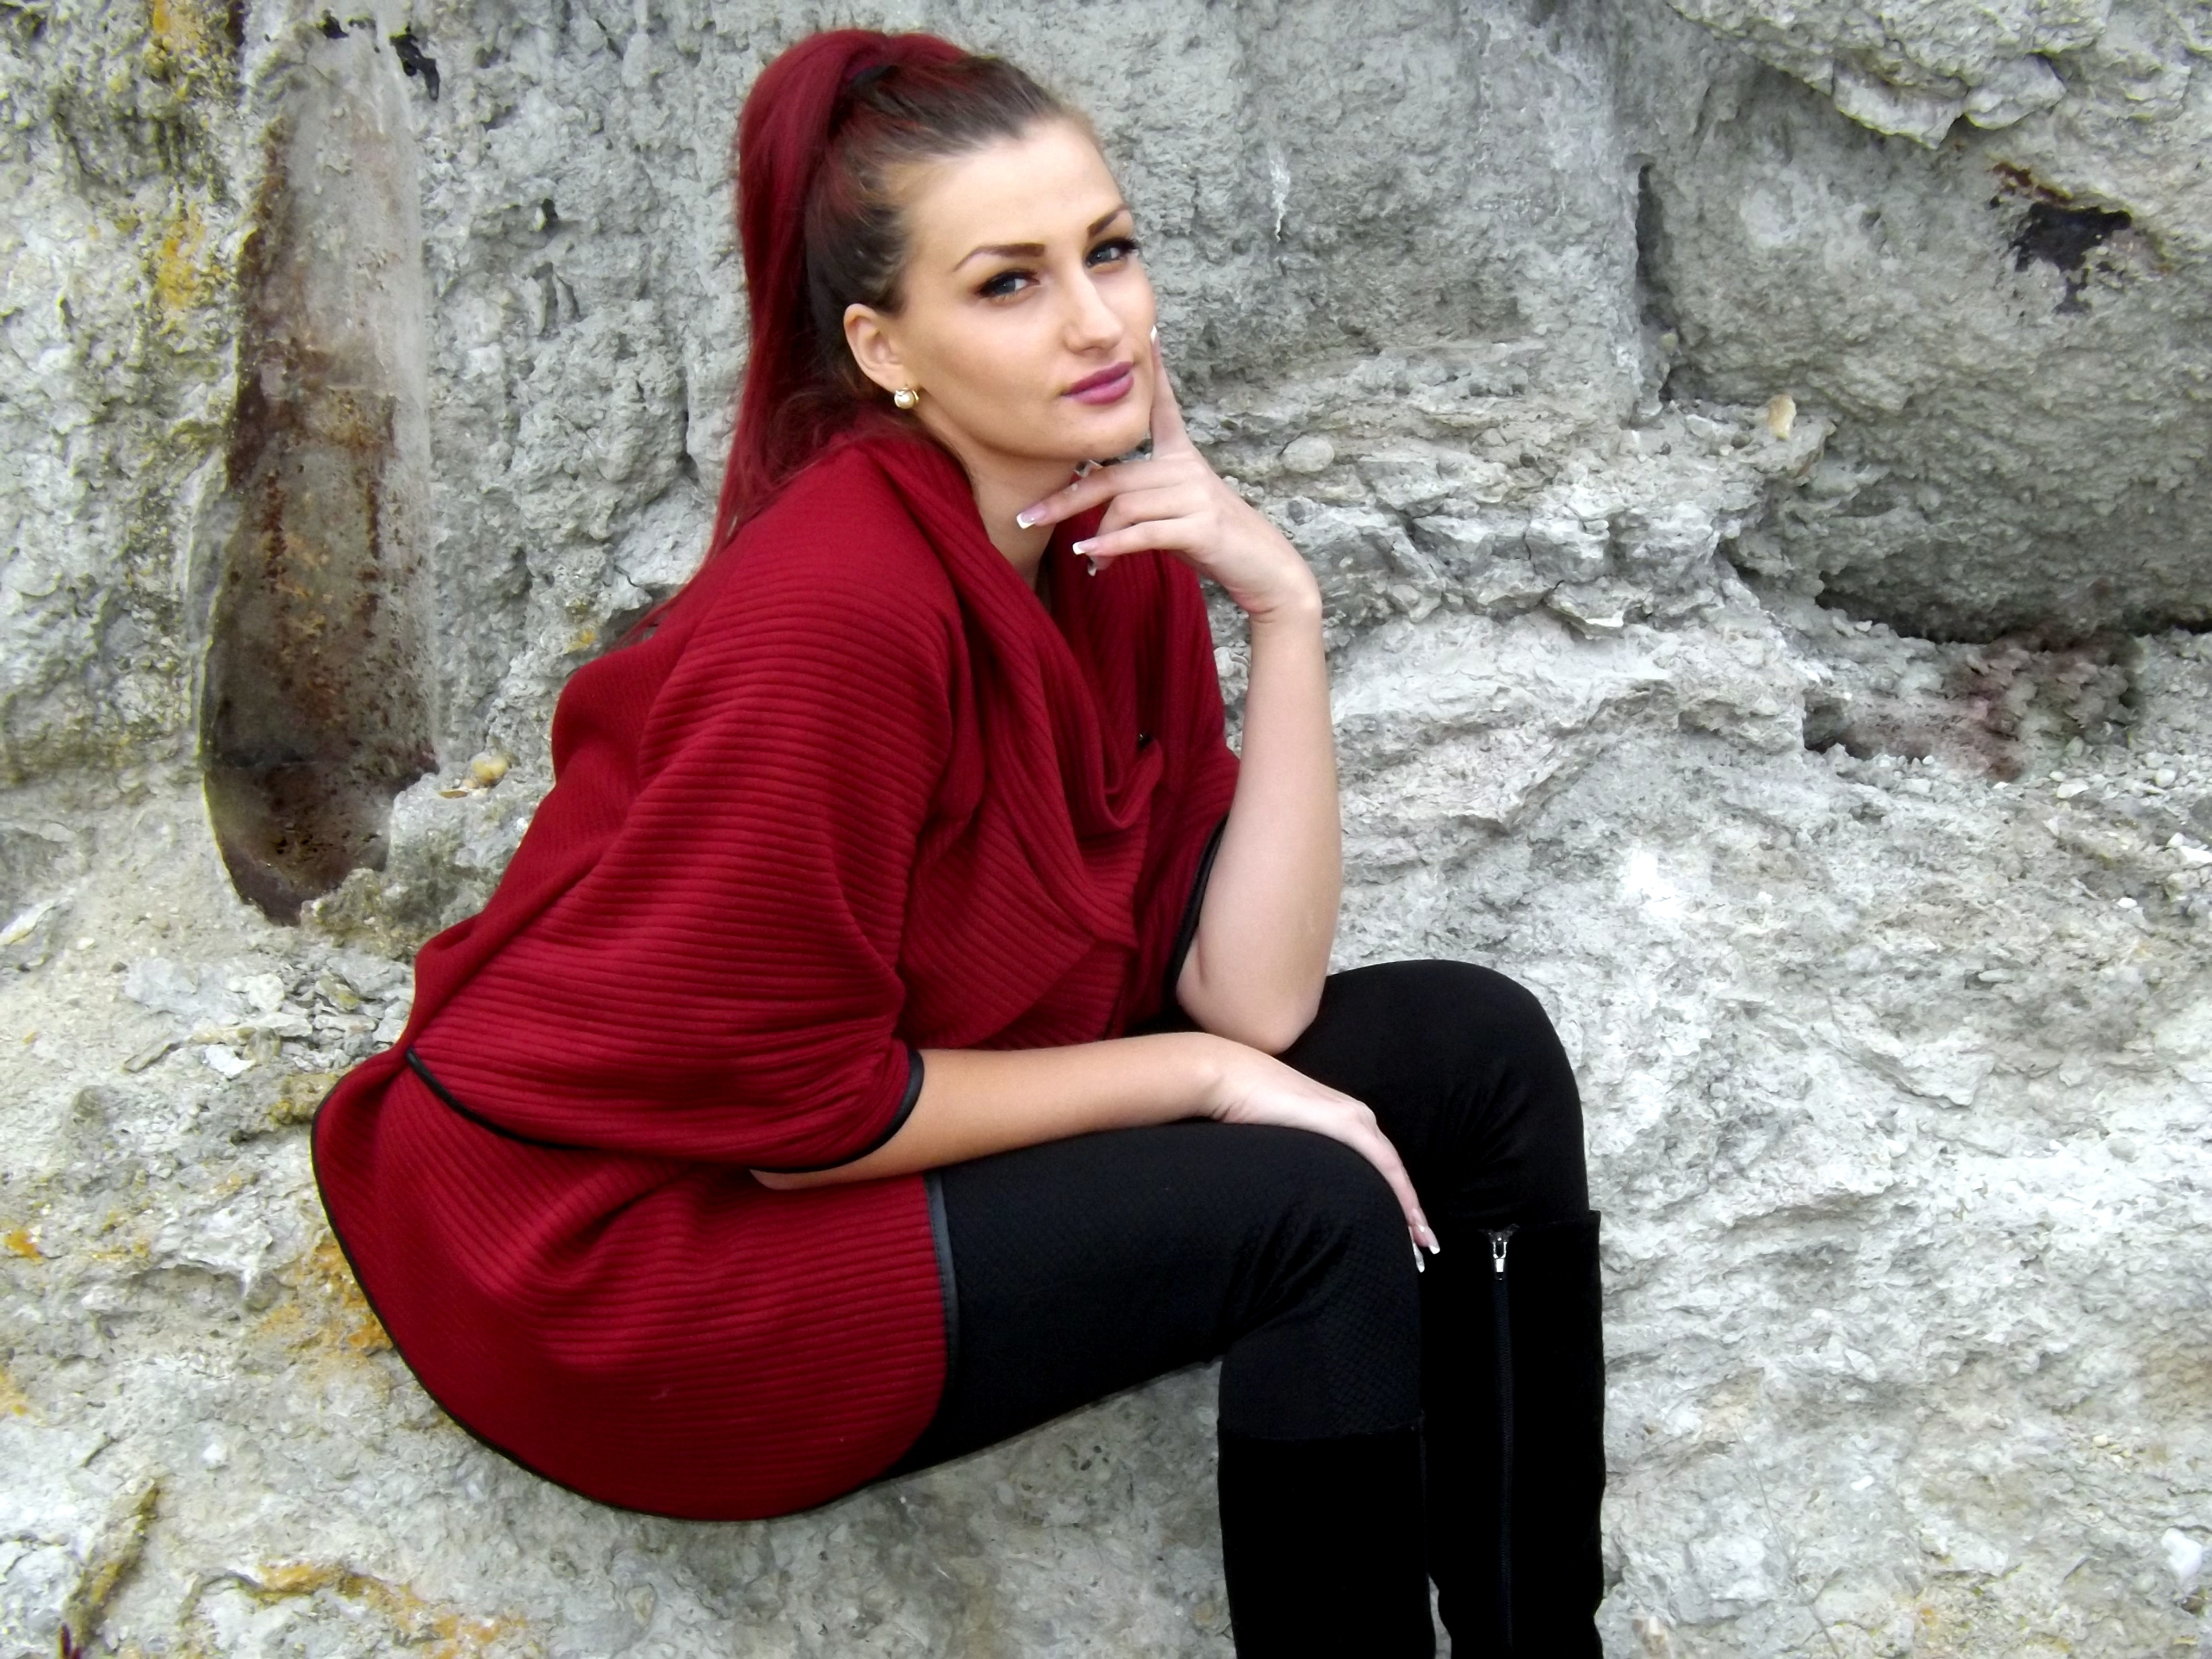
person, girl, woman, photography, leg, portrait, model, red, sitting, fashion, clothing, lady, human body, dress, boots, heels, beauty, image, photo shoot, portrait photography, human positions